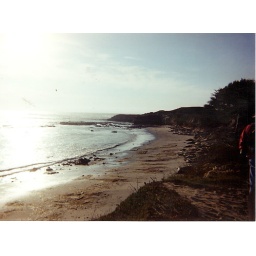
beach is full of female l.e.funt seals. photo by ig